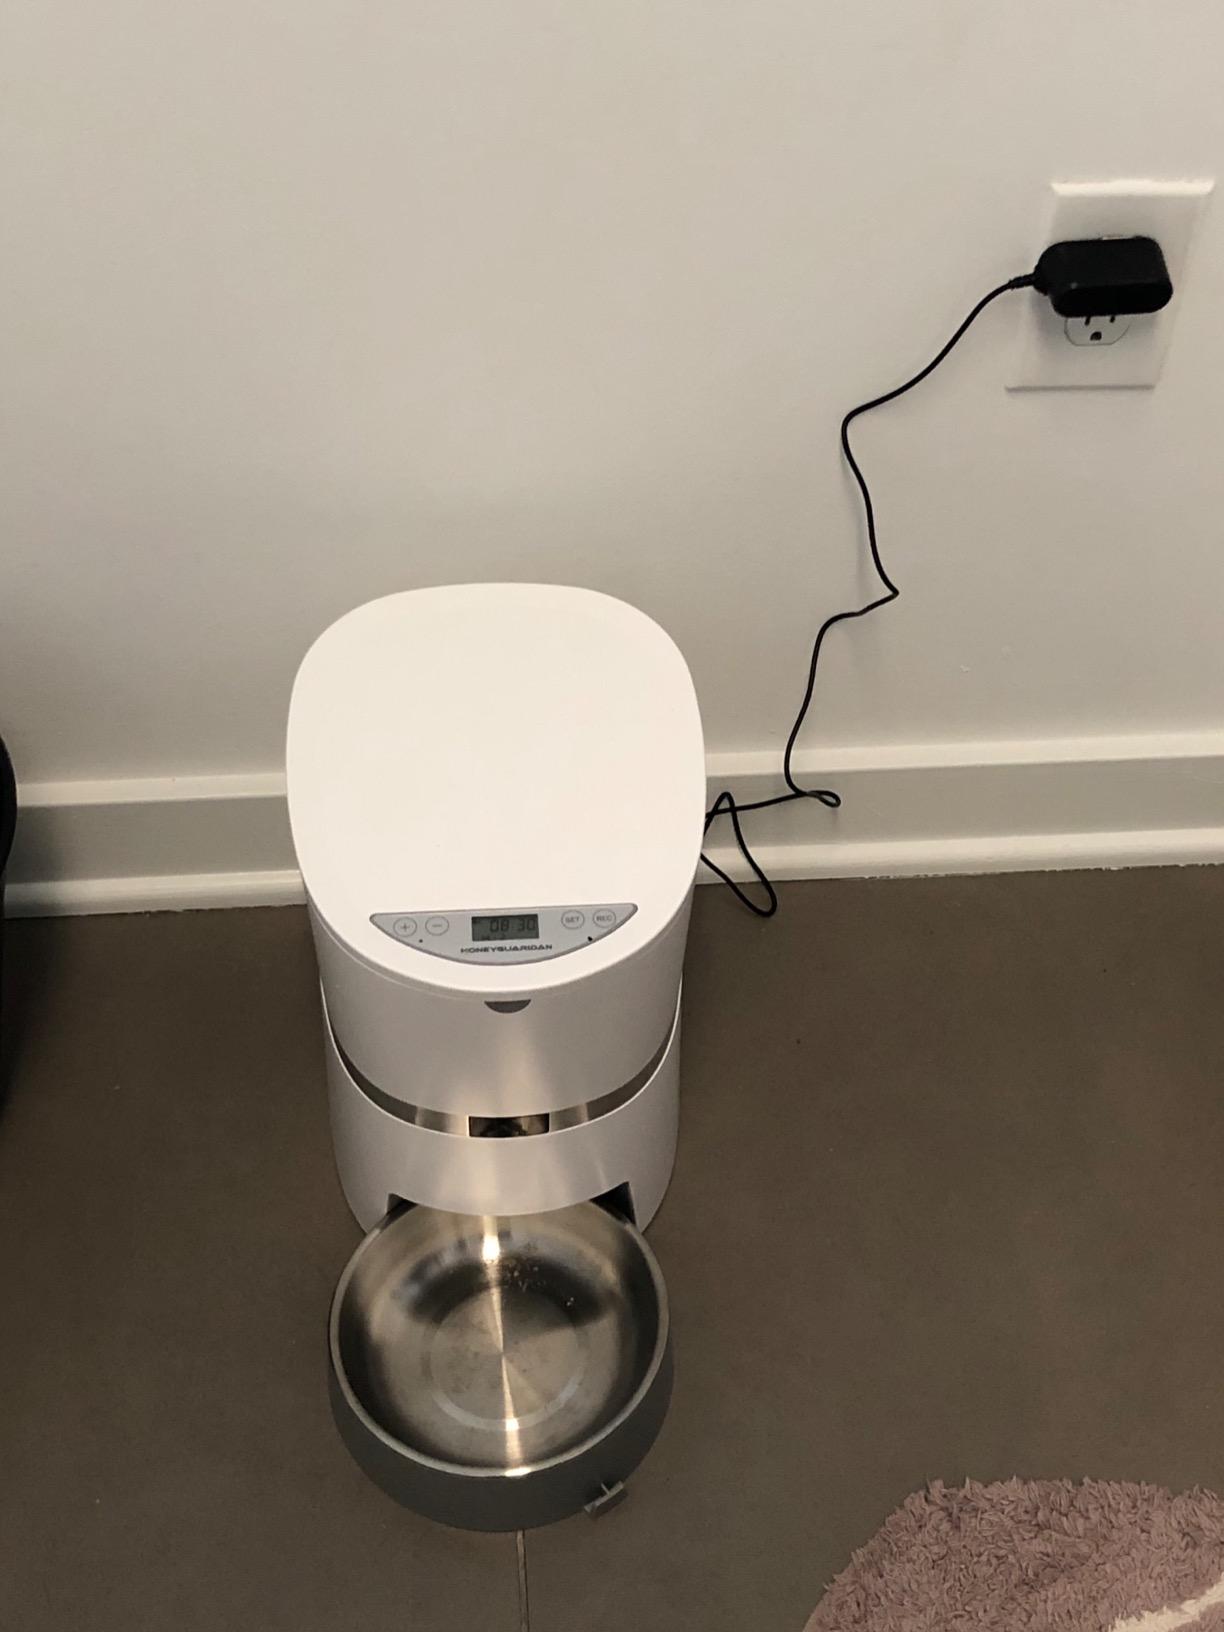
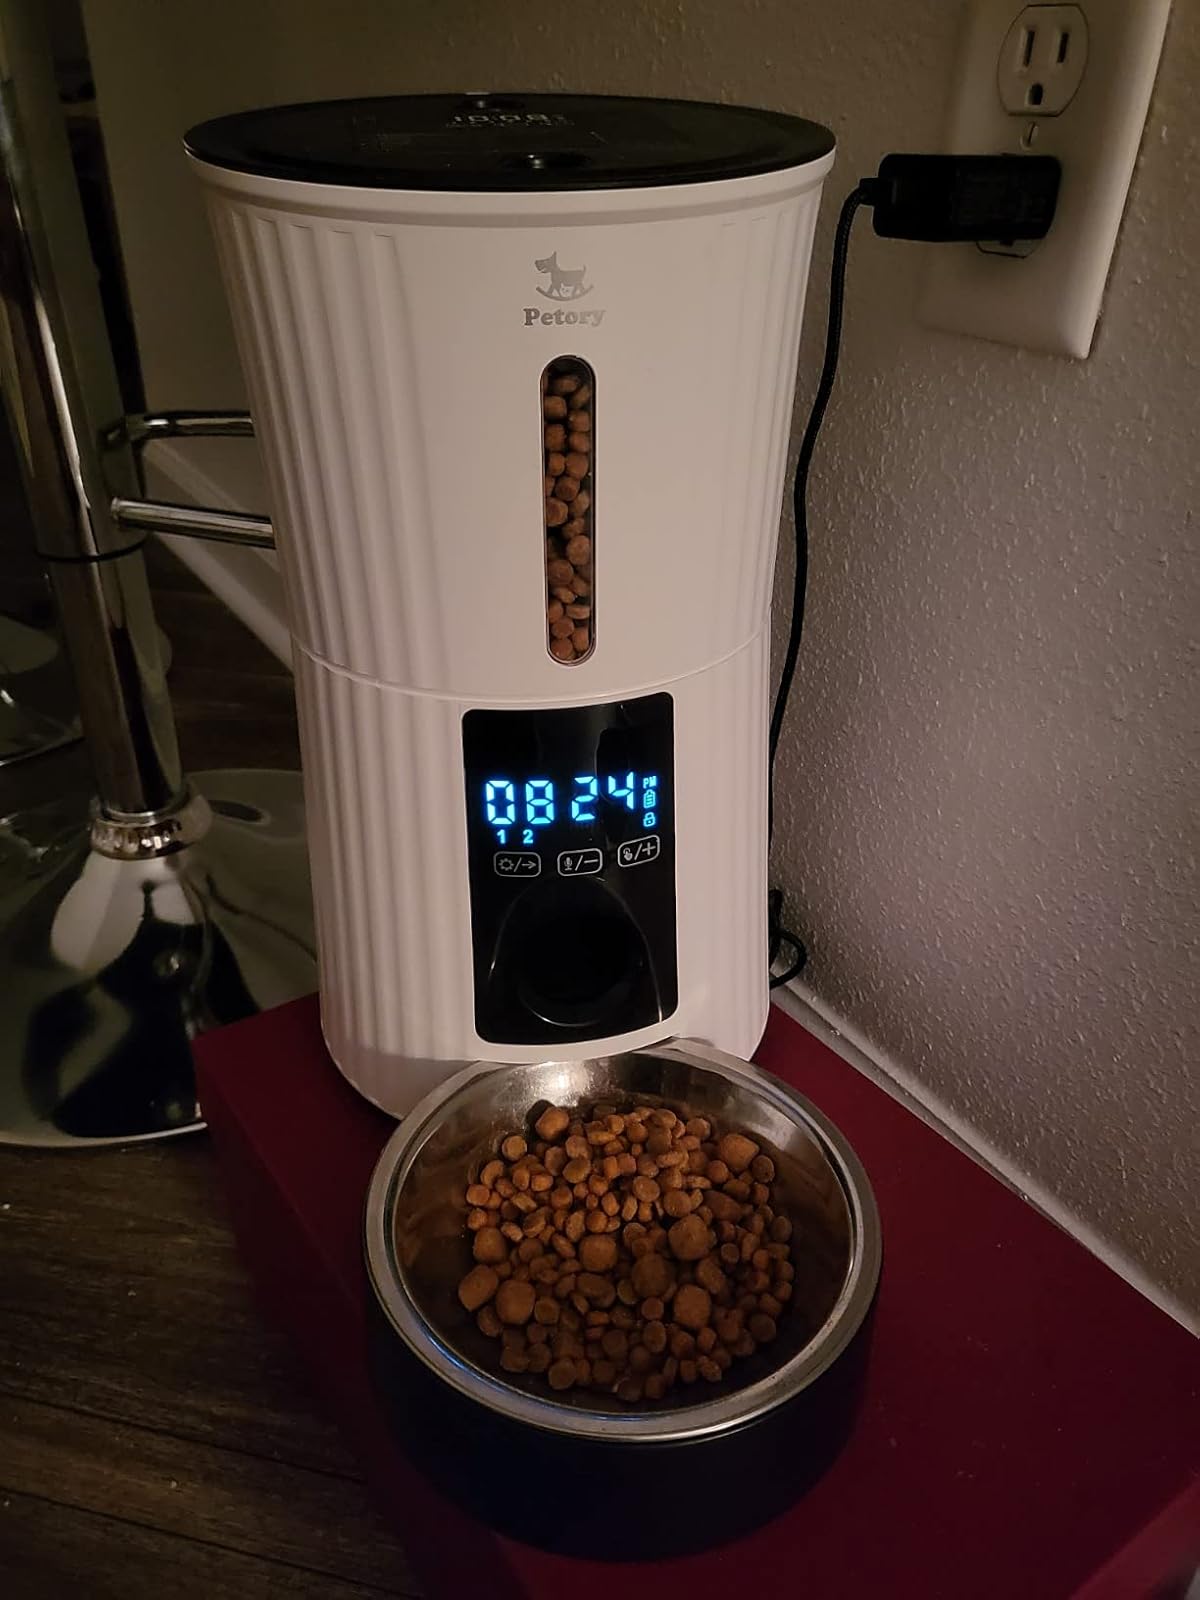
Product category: items_feeder
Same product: no